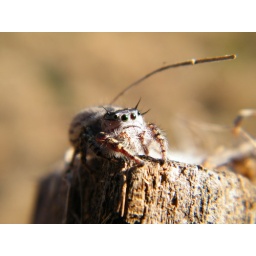
A female Phidippus mystaceus jumping spider found in my yard.